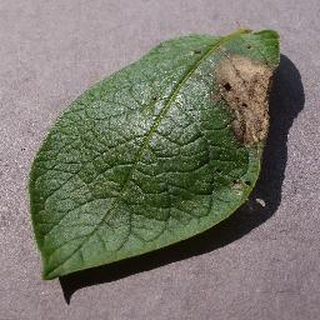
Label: potato_late_blight